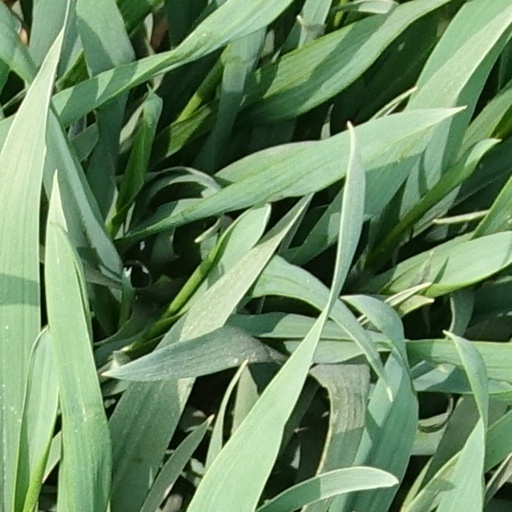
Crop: wheat